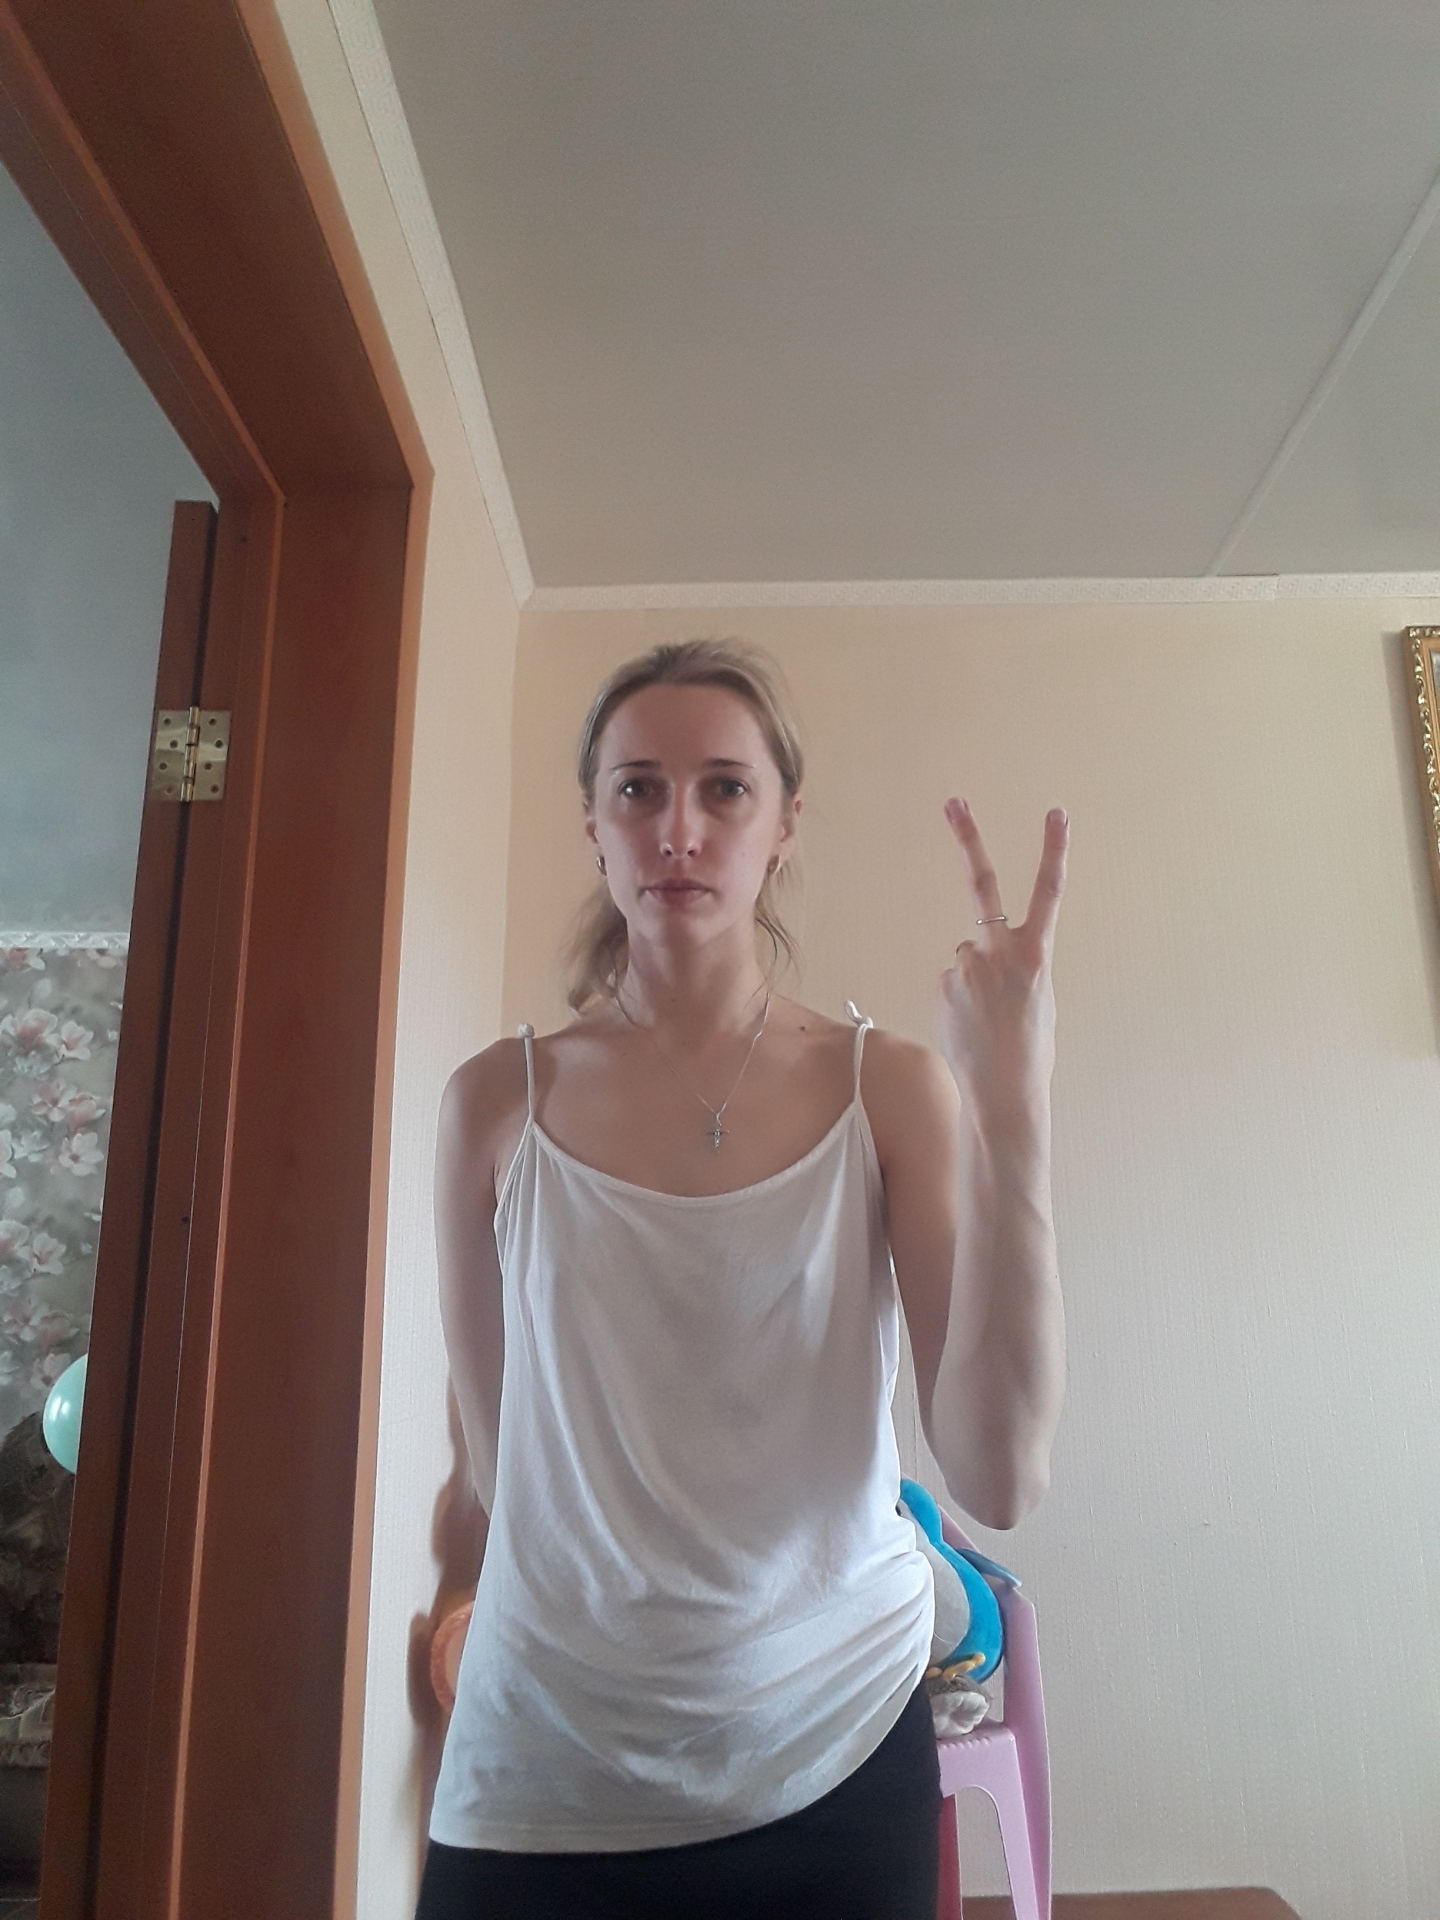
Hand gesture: peace_inverted